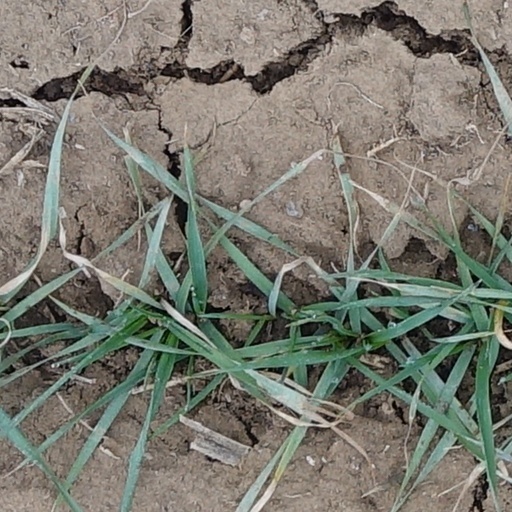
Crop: wheat